Geography of the Czech Republic

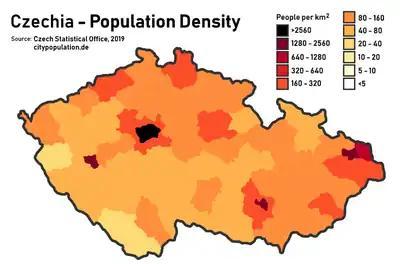
Population density in the Czech Republic

Metals are in blue: Fe — iron ore, PY — pyrite, PM – polymetal ores (Cu, Zn, Pb, etc.), U — uranium.